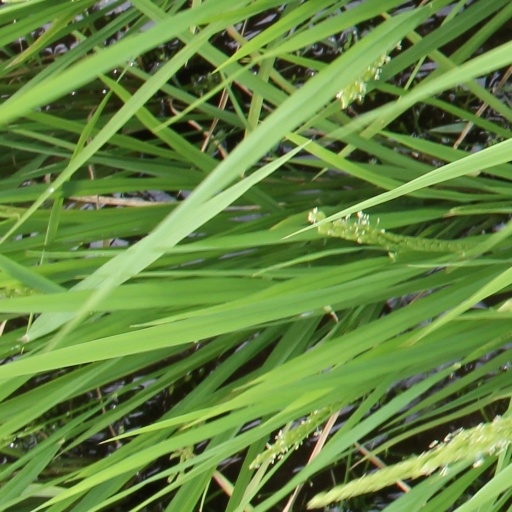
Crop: rice